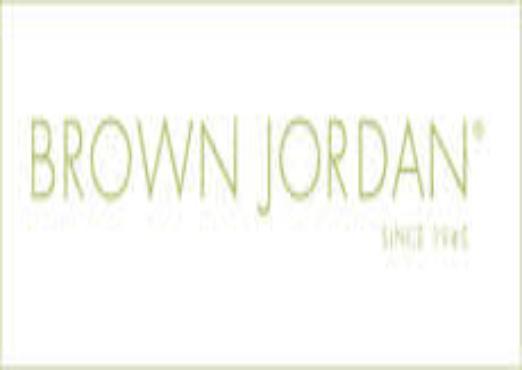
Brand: brown jordan
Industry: Necessities